Alan Partridge

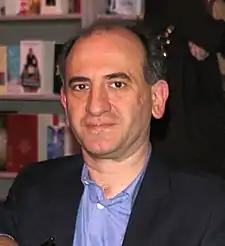
Co-creator Armando Iannucci in 2010

Alan Partridge was created for the 1991 BBC Radio 4 comedy programme "On the Hour", a spoof of British current affairs broadcasting, as the show's hapless sports presenter. Developing "On the Hour", the producer, Armando Iannucci, asked Steve Coogan to voice a generic sports reporter with elements of Elton Welsby, Jim Rosenthal and John Motson. Coogan had performed a similar character for a BBC college radio station while at university. Iannucci said they developed a backstory for the character "within minutes". The name was inspired by the former "Newsbeat" presenter Frank Partridge. Iannucci, Patrick Marber, Richard Herring and Stewart Lee wrote much of the early Partridge material; Herring credits the creation to Coogan and Iannucci.